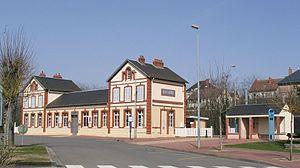
Gare de Briare (Briare, Loiret, France).
La liste des gares du Loiret présente les gares ferroviaires du département français du Loiret.
La gare de Briare est une gare ferroviaire française de la ligne de Moret - Veneux-les-Sablons à Lyon-Perrache, située sur le territoire de la commune de Briare, dans le département du Loiret, en région Centre-Val de Loire.